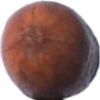
Label: Nut Pecan 1